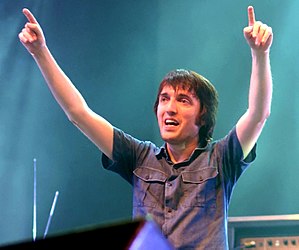
Colin Greenwood
Colin Greenwood, 2006
Colin Greenwood er en musiker og medlem af bandet Radiohead, hvor han spiller bas.